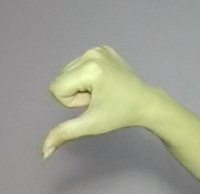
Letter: waw